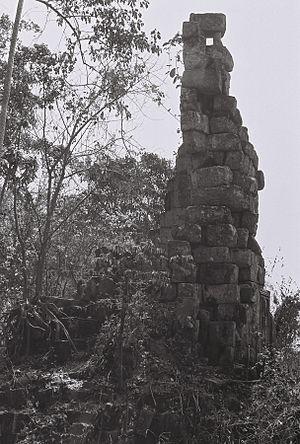
Le temple khmer de Sdok Kok Thom a été construit au XIᵉ siècle. Ses ruines se trouvent dans la province de Sa Kaeo dans l'est de la Thaïlande, au milieu de la forêt, à l'écart de la grand-route entre les villes d'Aranyaprathet et Ta Phraya, un peu avant la frontière avec le Cambodge.